Celia Dial Saxon

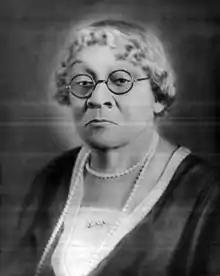

Celia Dial Saxon (October 1, 1857 – January 29, 1935) was an African-American schoolmistress, who taught in Columbia, South Carolina, for 55 years. She was one of the founders of the Fairwold Industrial Home for Negro Girls and the Wilkinson Orphanage of Negro Children. In 1929, Blossom Street School was renamed in her honor. in 1954, the Columbia Housing Authority named a 400-unit, low-income housing project after her. In 2022 the University of South Carolina voted to name a residence hall in her honor.